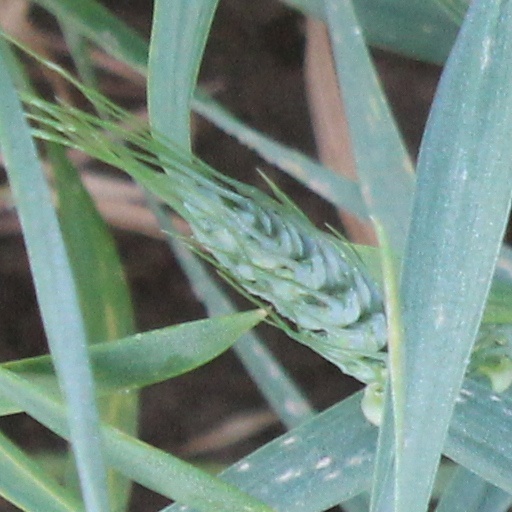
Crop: wheat